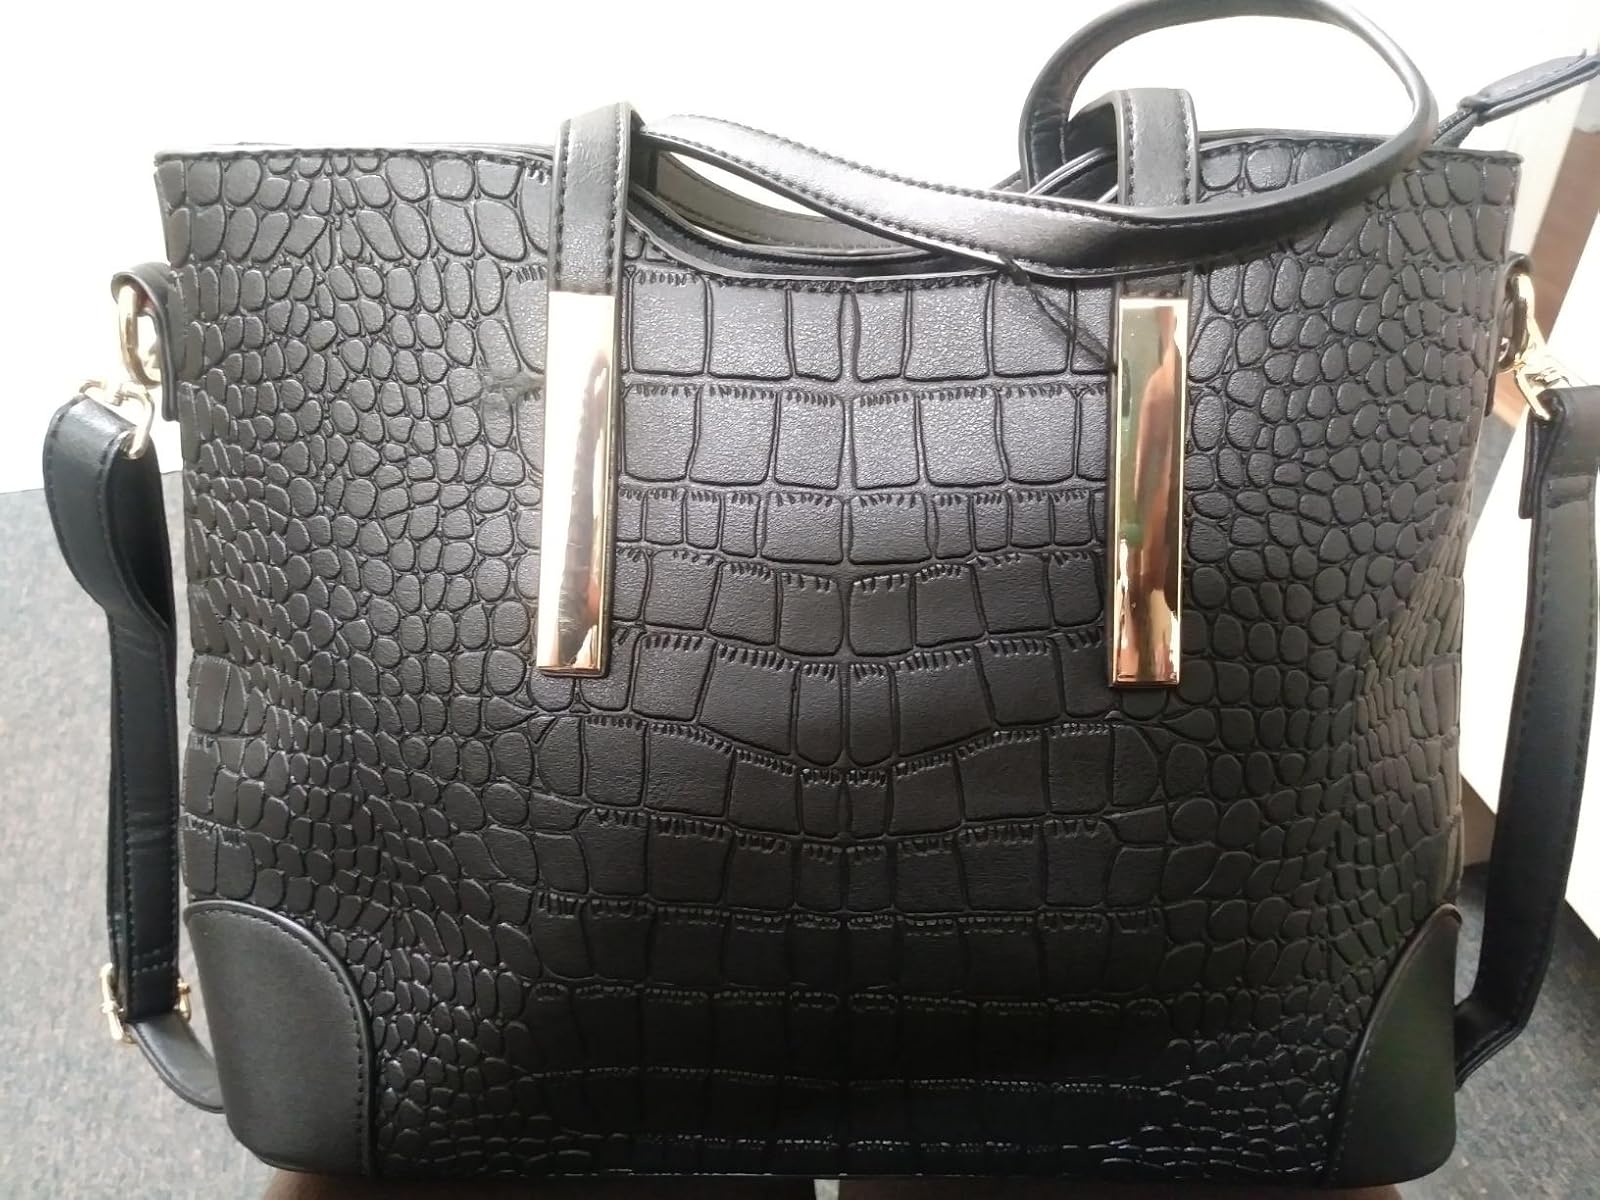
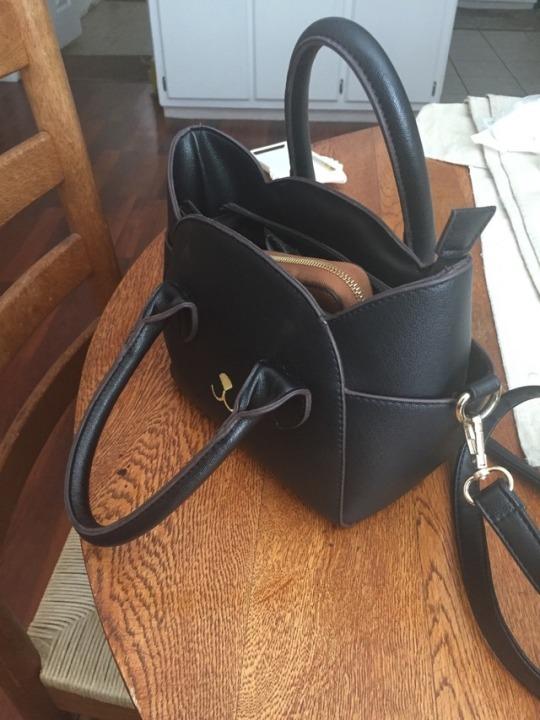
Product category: accessories_handbag
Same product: no